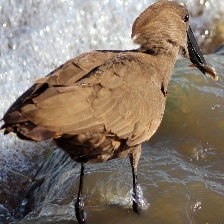
Species: HAMERKOP
Scientific name: SCOPUS UMBRETTA